418 Search and Rescue Operational Training Squadron

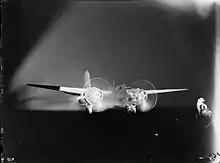
418 Squadron Douglas Boston Mark III (Intruder) at RAF Bradwell Bay, England, prepares to take off on a night intruder mission over North-west Europe

418 Squadron RCAF was Canada's highest-scoring squadron in World War II, in terms of both air-to-air and air-to-ground kills, and in terms of both day and night operations. The squadron's most active period was 1944, when assigned to intruder and ranger sorties across occupied Europe.